Alexander Mezhirov

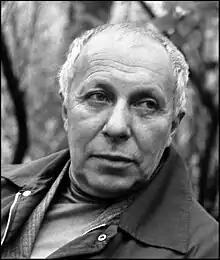
Alexander Mezhirov 1980

Alexander Petrovich Mezhirov (26 September 1923, Moscow – 22 May 2009, New York City) was a Soviet and Russian poet, translator and critic.